David Hughes (poet)

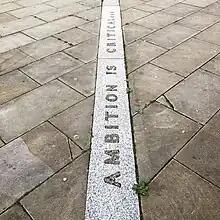
The words "Ambition is critical..." embedded into the pavement outside Swansea railway station.

Hughes is perhaps best known for being the originator of the three words "ambition is critical", which are embedded into the pavement outside Swansea railway station. Thanks to a scene in Kevin Allen's cult comedy "Twin Town" (1997), the phrase has become an enduring motto for the city, regularly being misattributed to Dylan Thomas. In April 2011, political party Plaid Cymru were forced to correct a manifesto that used it as its title, incorrectly stating that it was chosen in honour of the upcoming Dylan Thomas centenary in 2014. Many quickly pointed out the party's mistake, with poet Nigel Jenkins remarking that although it was a splendid slogan to choose for his election manifesto, Plaid leader Ieuan Wyn Jones was simply fuelling the urban myth. The prevalence of the misconception was made apparent again in August 2021, when the new sponsors of the Swansea.com Stadium became the latest to incorrectly attribute the phrase when using it on the front page of their website.